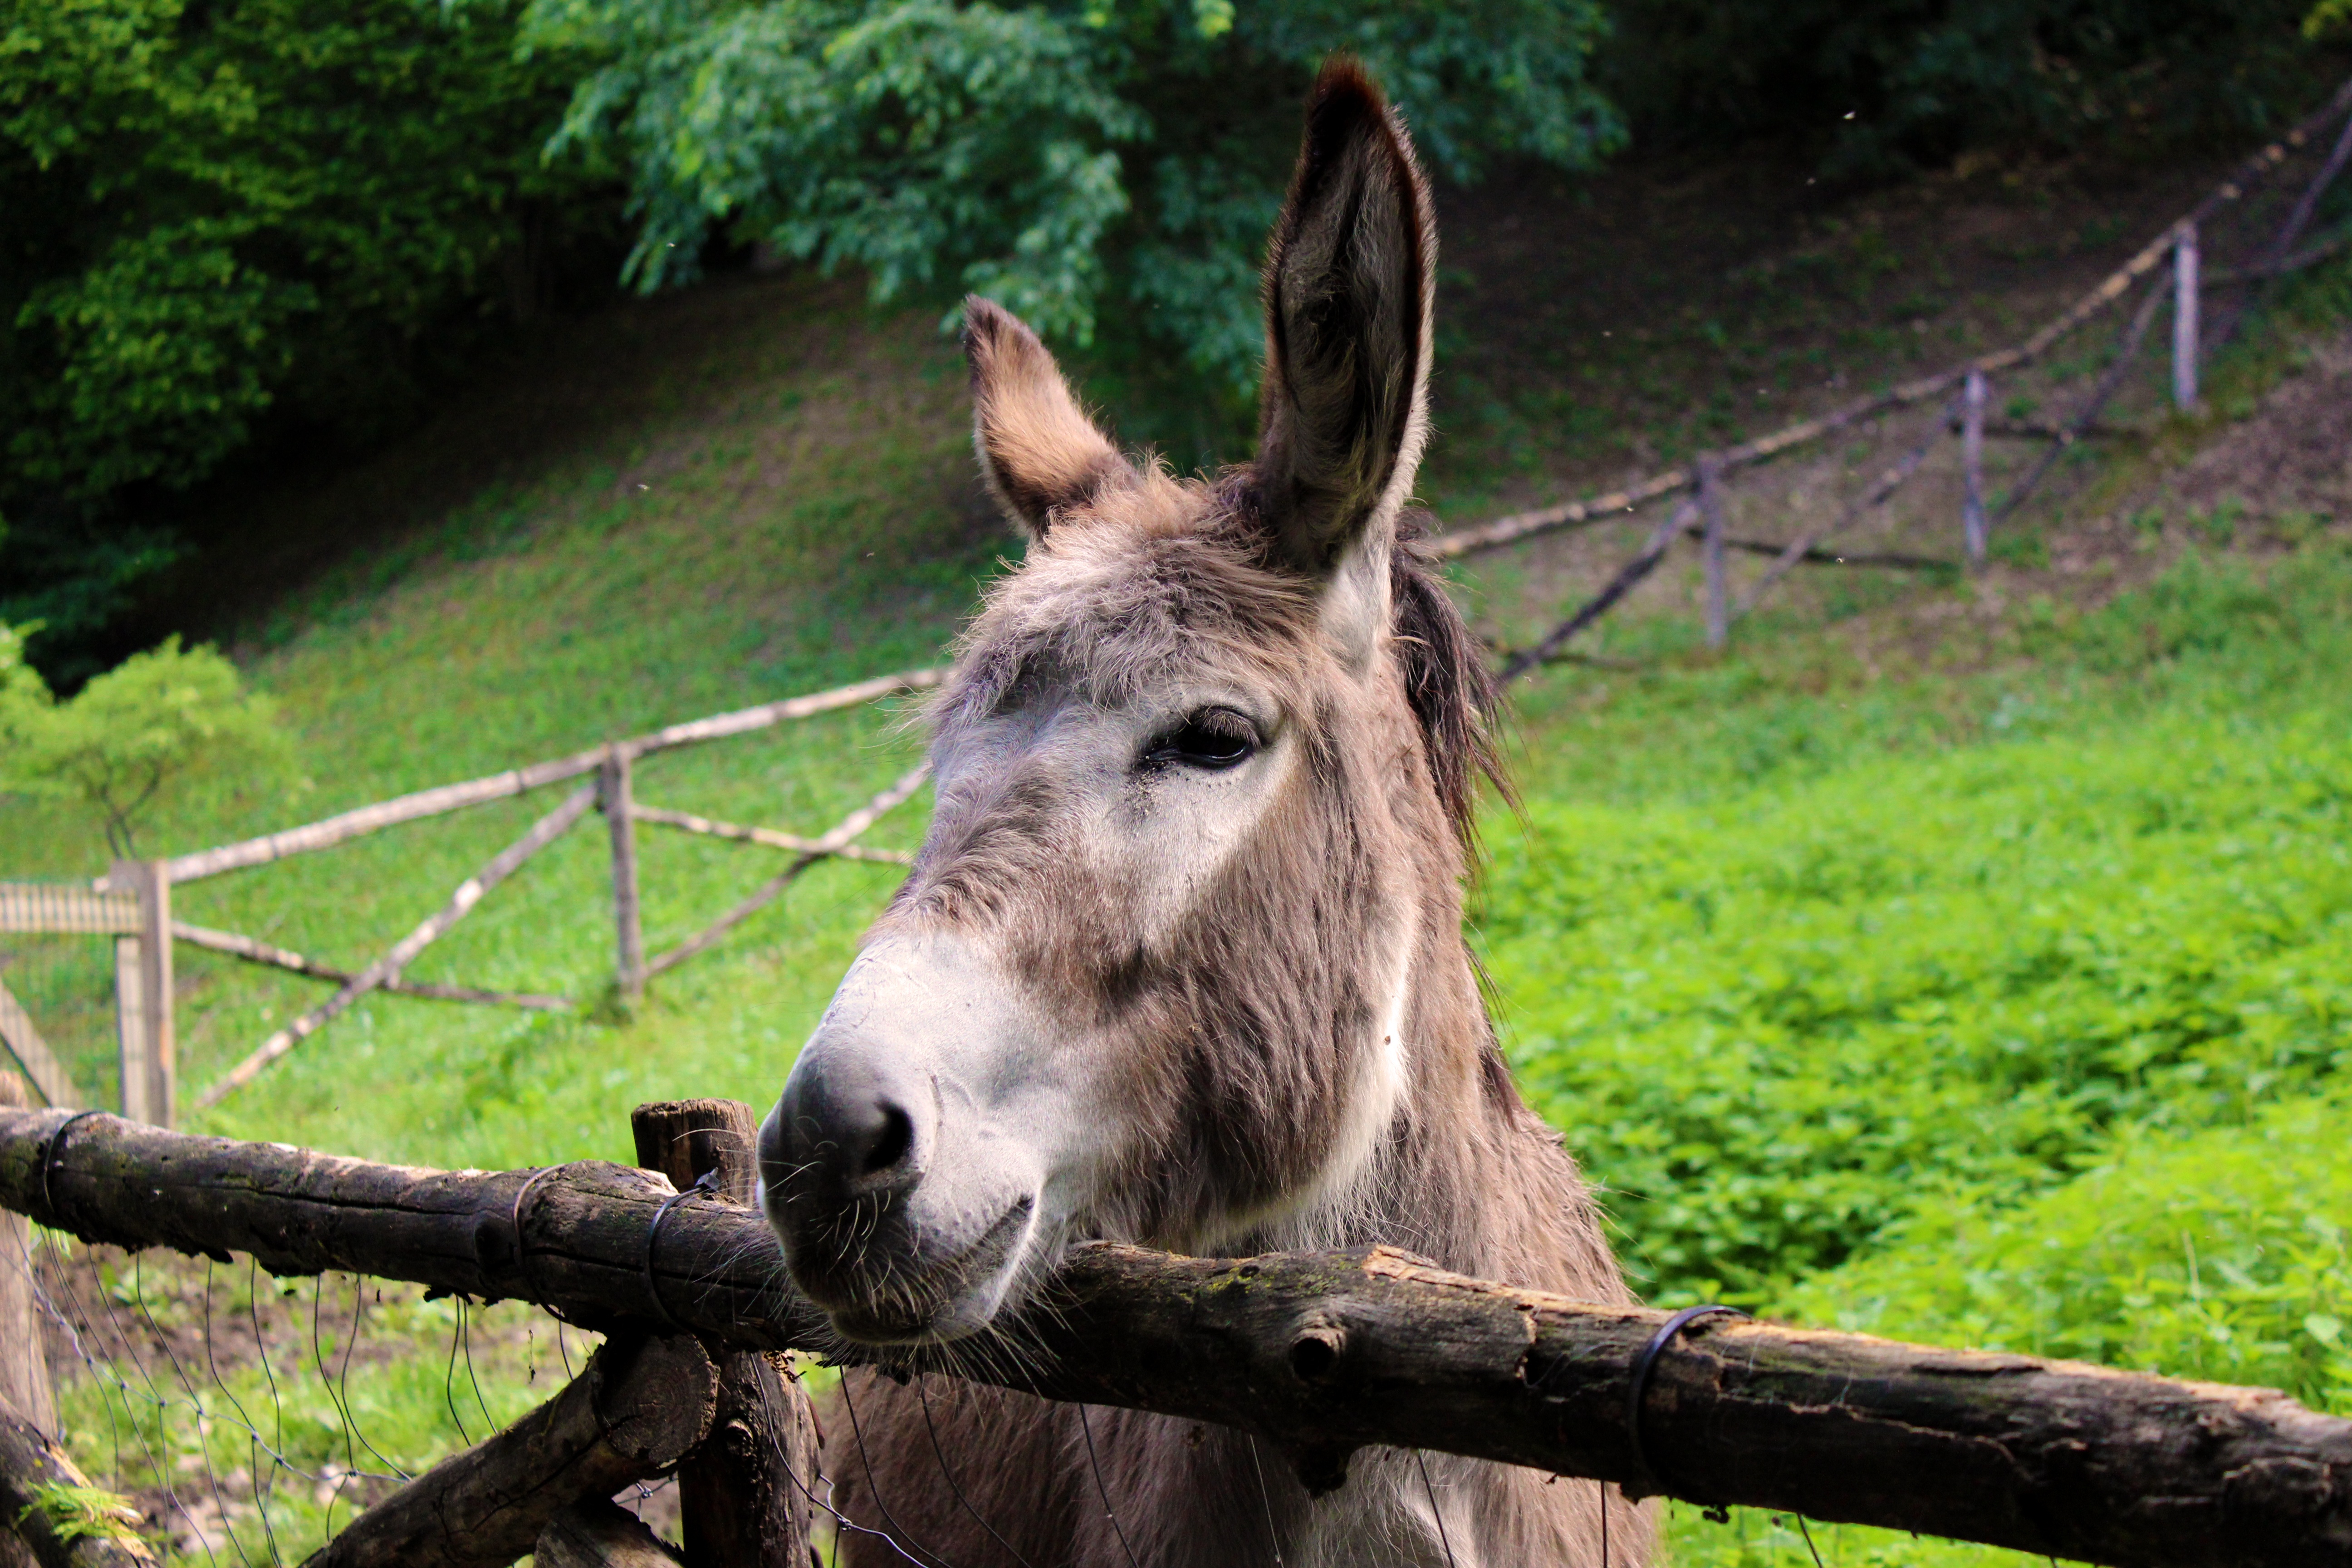
landscape, nature, wildlife, zoo, pasture, horse, park, mammal, italy, fauna, donkey, equine, hills, animals, muzzle, mule, pack animal, horse like mammal